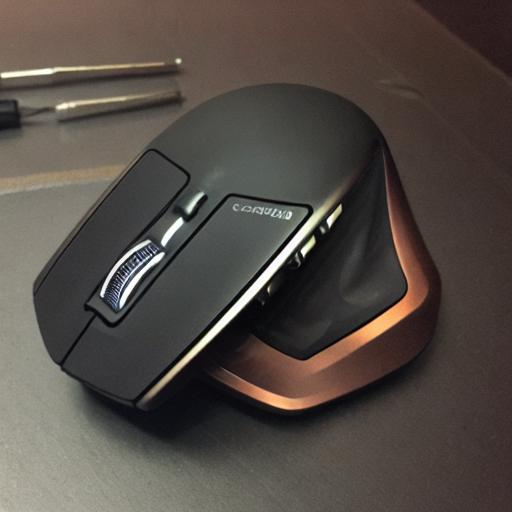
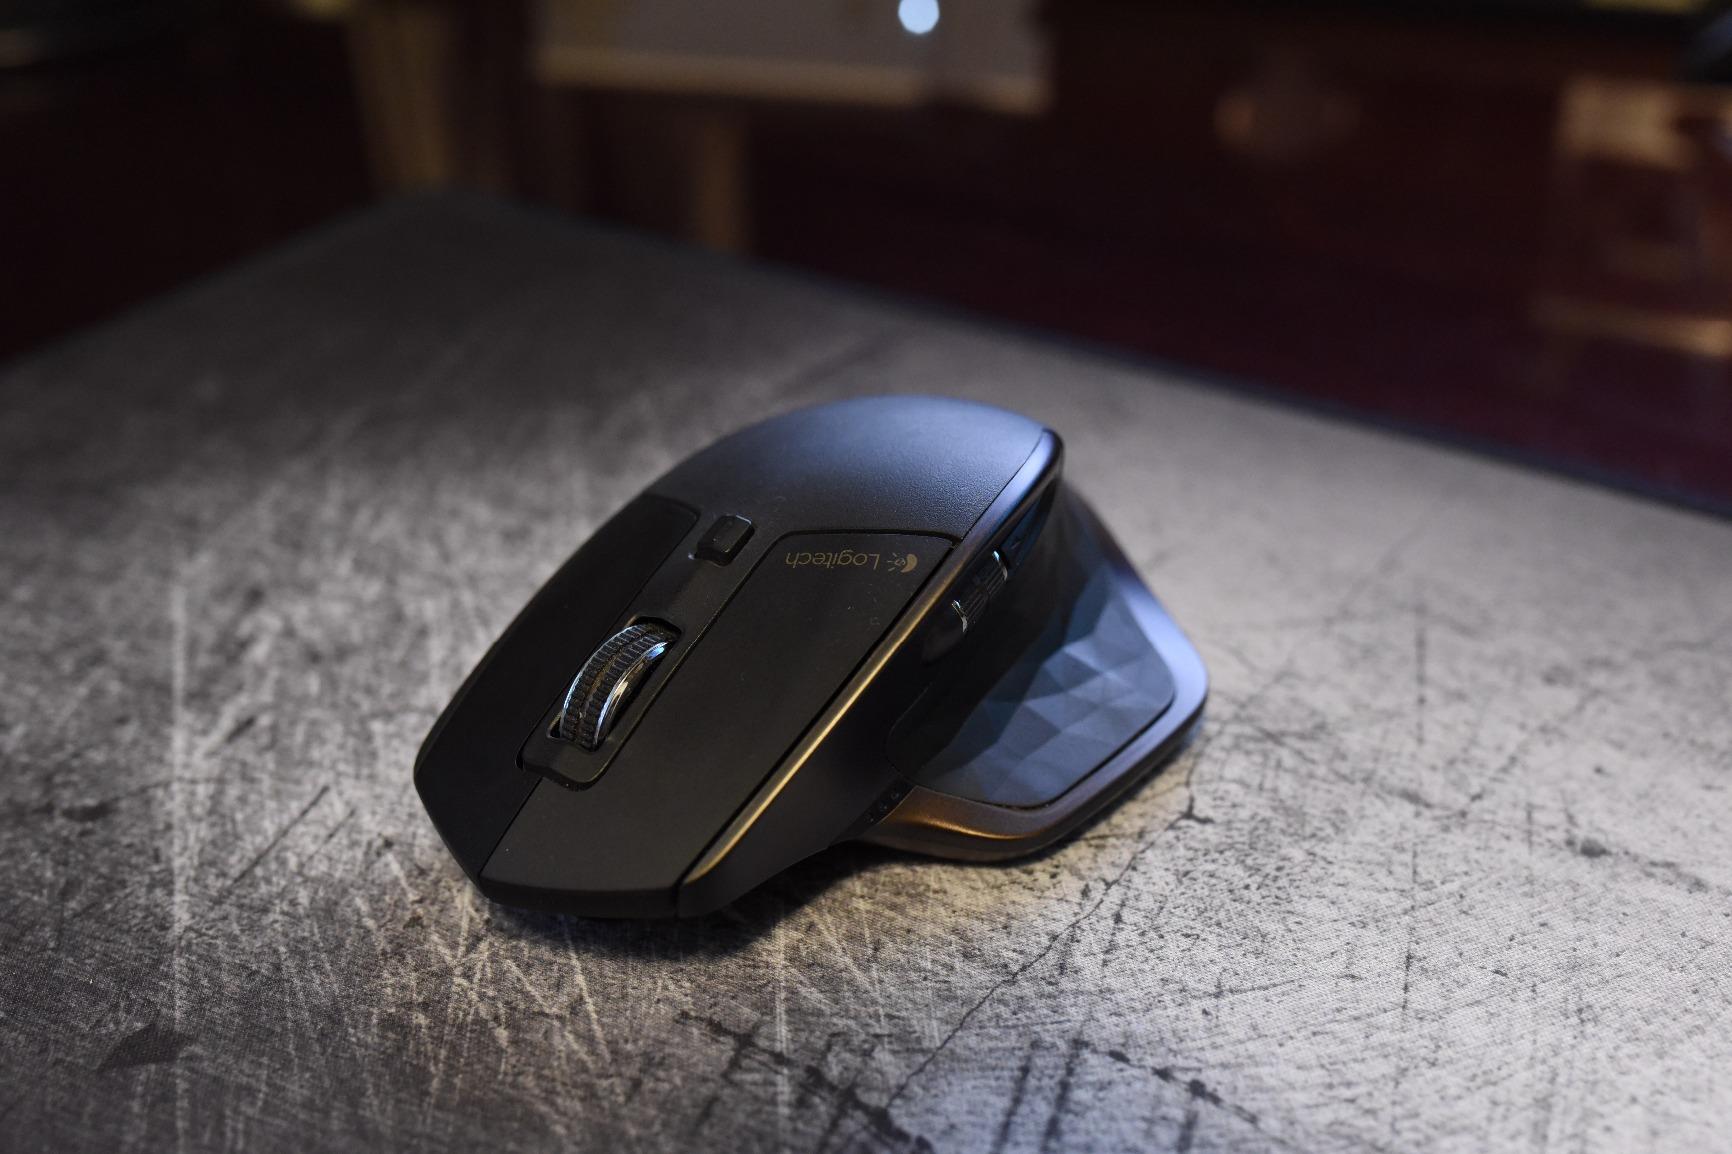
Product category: mouse
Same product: no